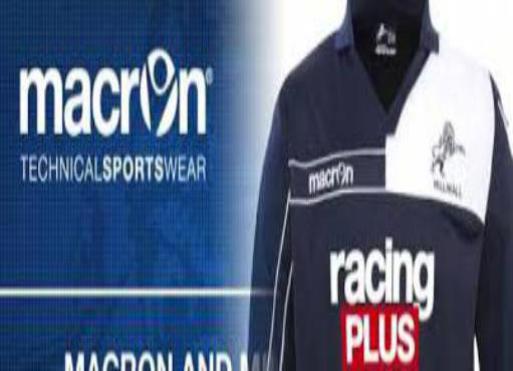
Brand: macron
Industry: Sports